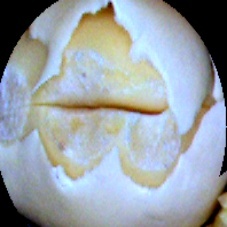
Label: Broken